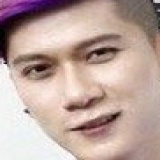
ca sĩ Leg